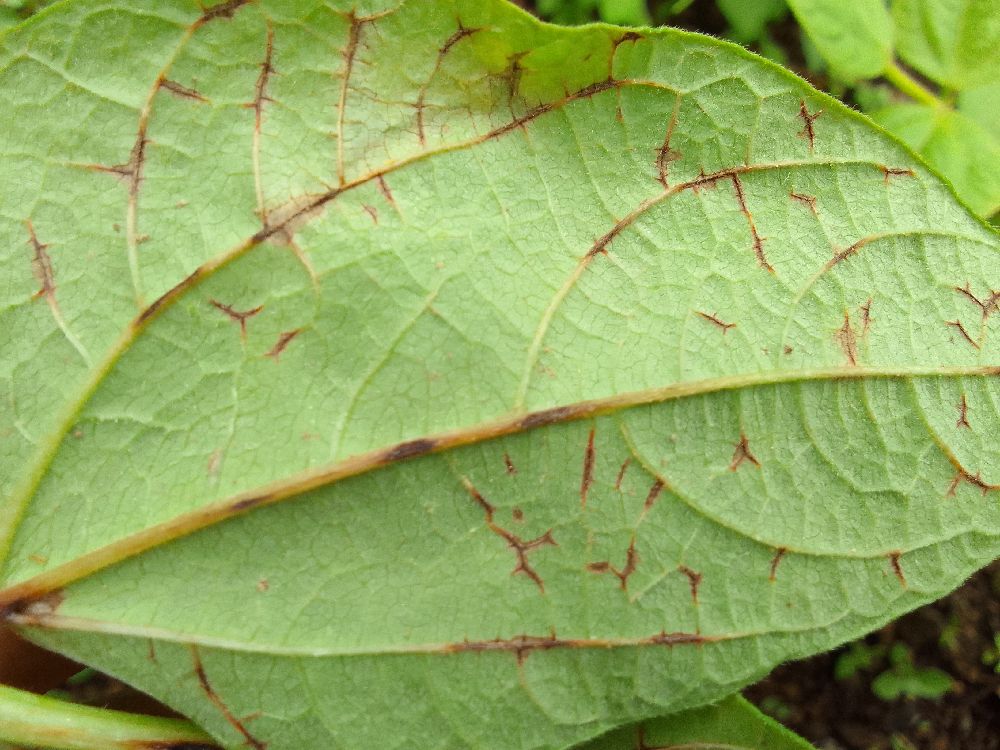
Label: anthracnose